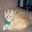
Label: cat